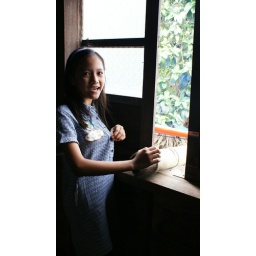
My cousin's daughter in the second floor of our old old old house in the province. :)No edits.